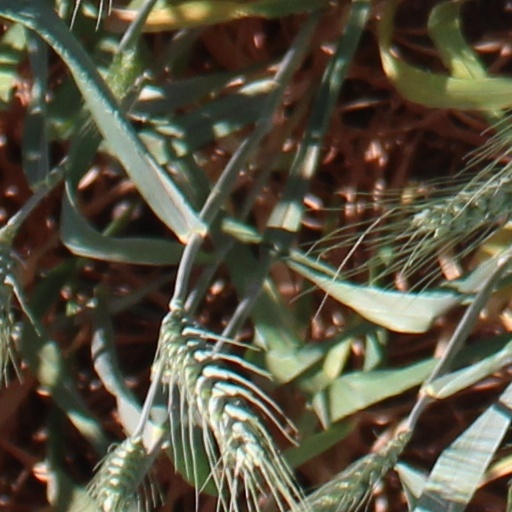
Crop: wheat